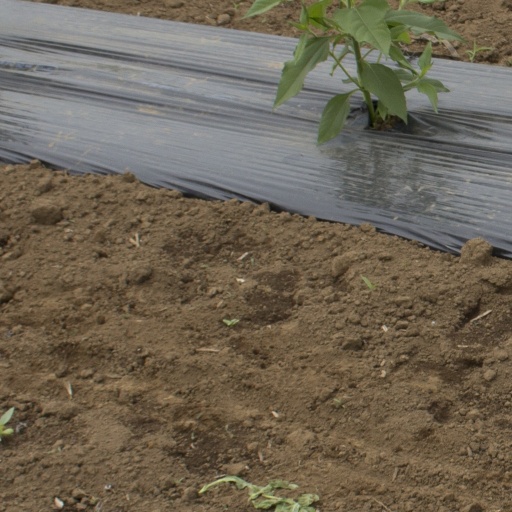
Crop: Jerusalem artichoke